Ira F. Powers Warehouse and Factory

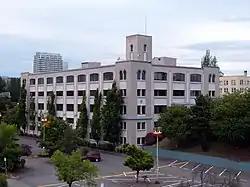
The Powers Warehouse and Factory in 2012

The Ira F. Powers Warehouse and Factory is a historic industrial building in Portland, Oregon, United States. Built in 1925, it is one of the last remnants of two important phases in Portland's economic history: the city's once-prominent furniture manufacturing and distribution industry, and worker housing for the war industries of the World War II era.